Selce, Zagorje ob Savi

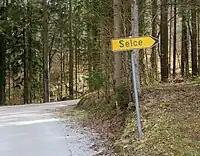
Road sign for Selce

The name "Selce" is a plural diminutive of the common noun "selo" 'settlement, village'. It is related to toponyms such as "Selo", "Sela", and "Selca".